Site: brandenburg
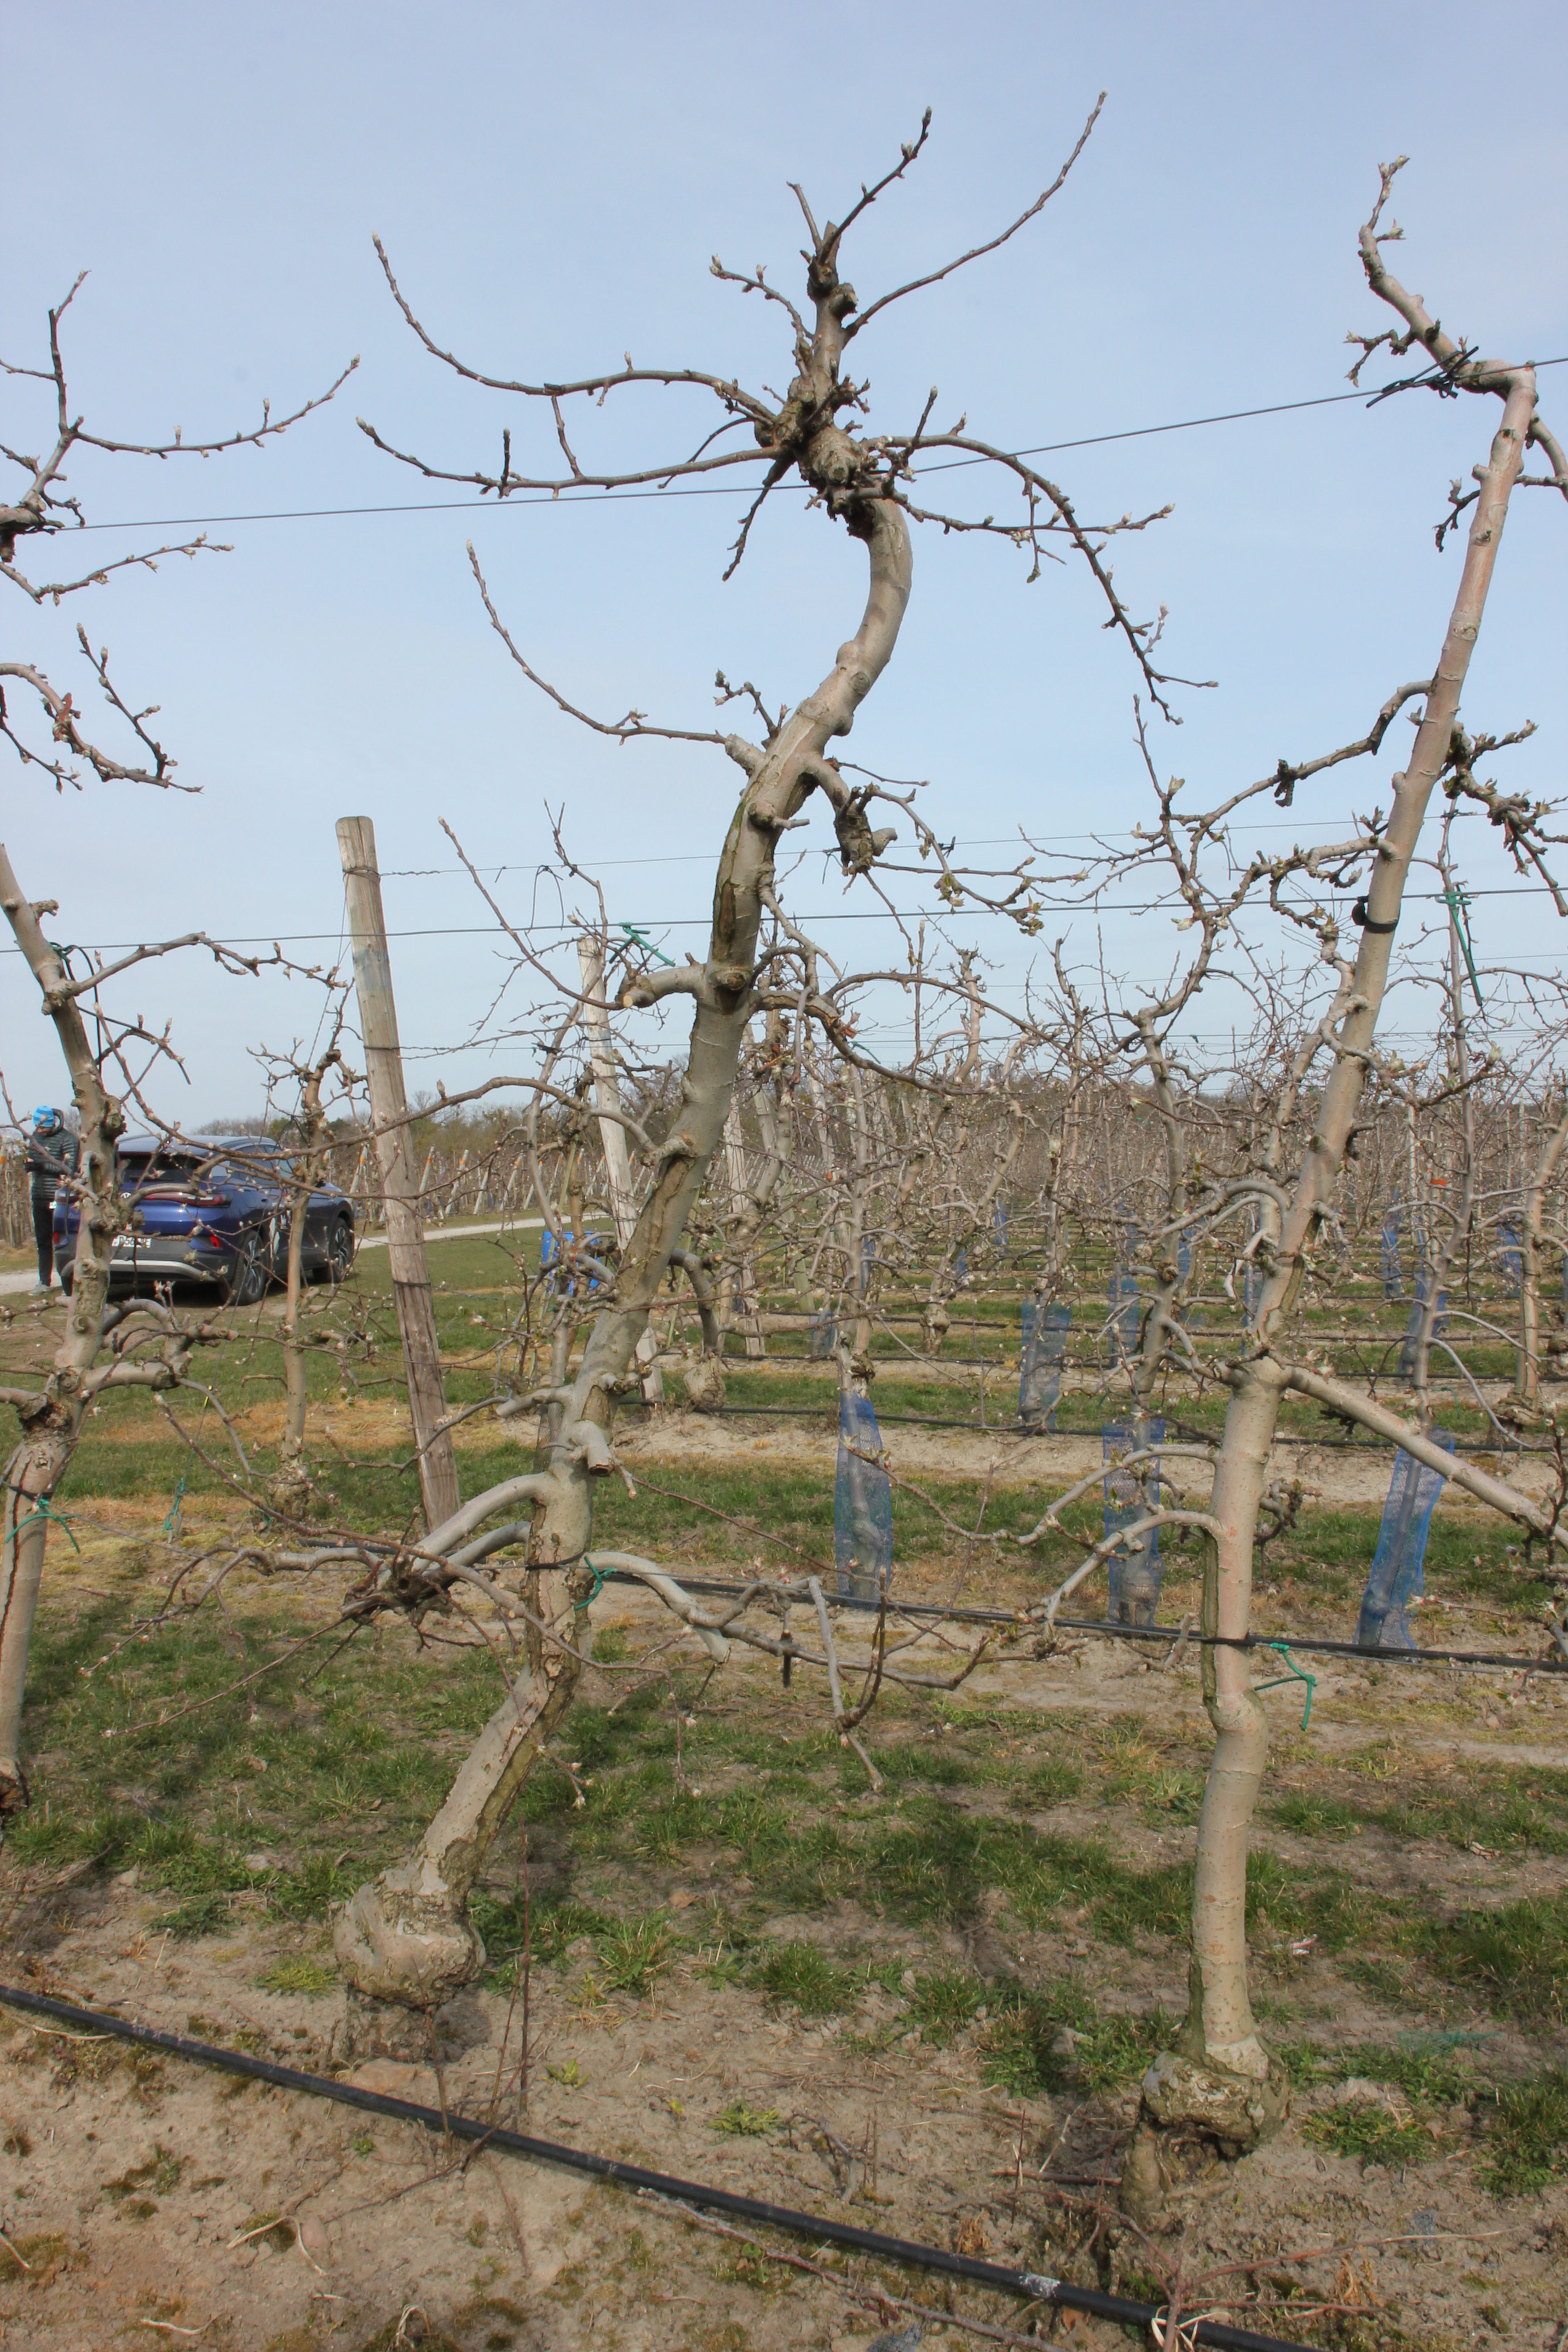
Growth stage (BBCH 54): Inflorescence emergence